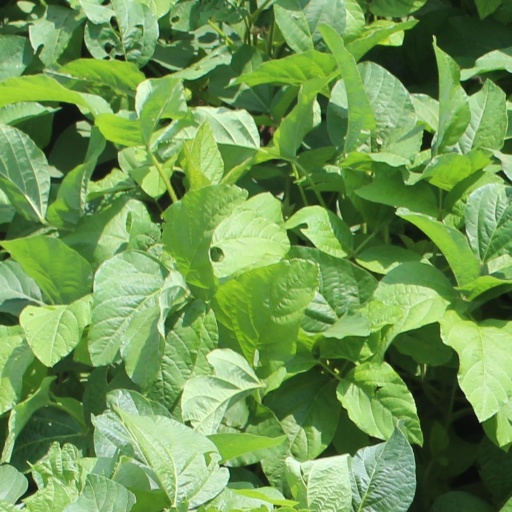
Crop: soybean